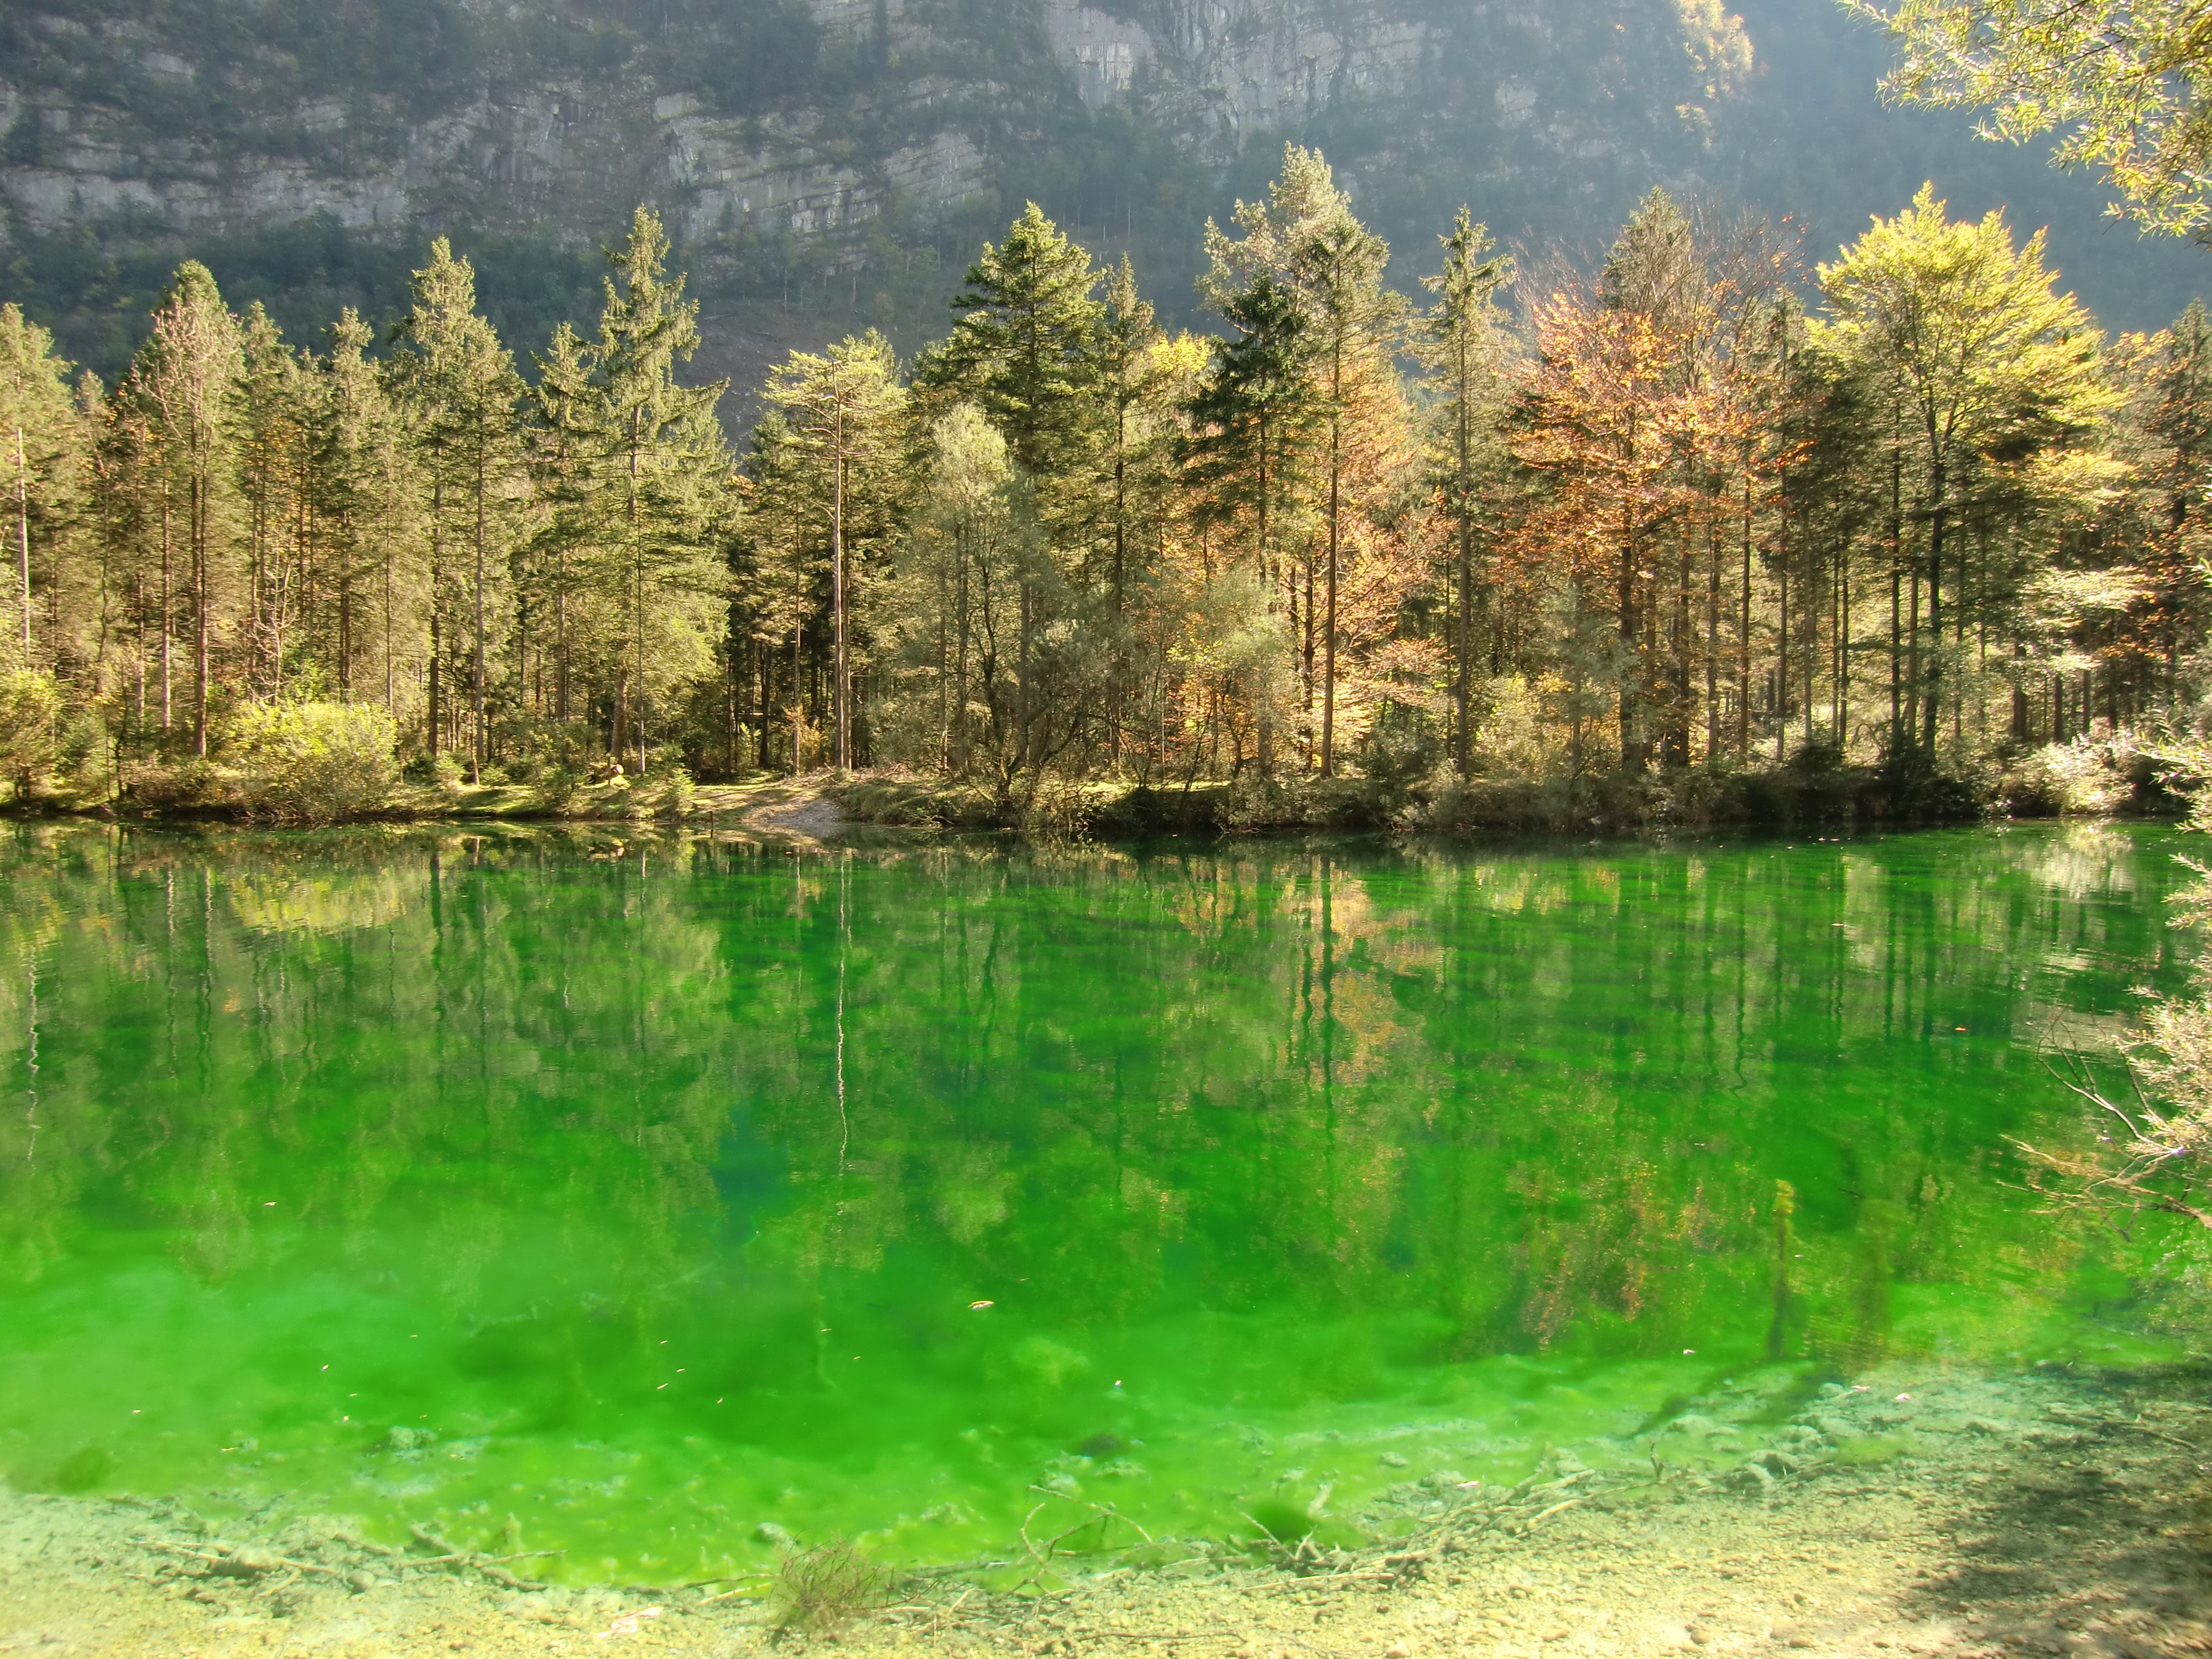
landscape, tree, forest, wilderness, mountain, plant, meadow, leaf, lake, river, pond, stream, reflection, autumn, wetland, woodland, habitat, ecosystem, natural environment, woody plant, bluntautaler lake, bluntautal, salzburg country, lake at golling